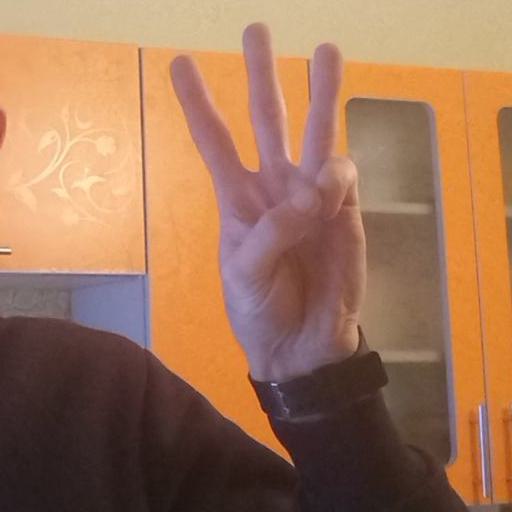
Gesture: three